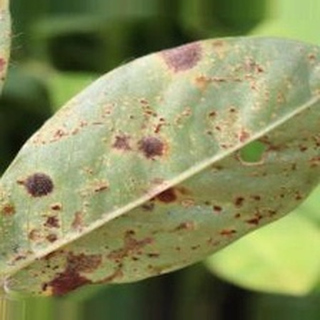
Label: groundnut_rust